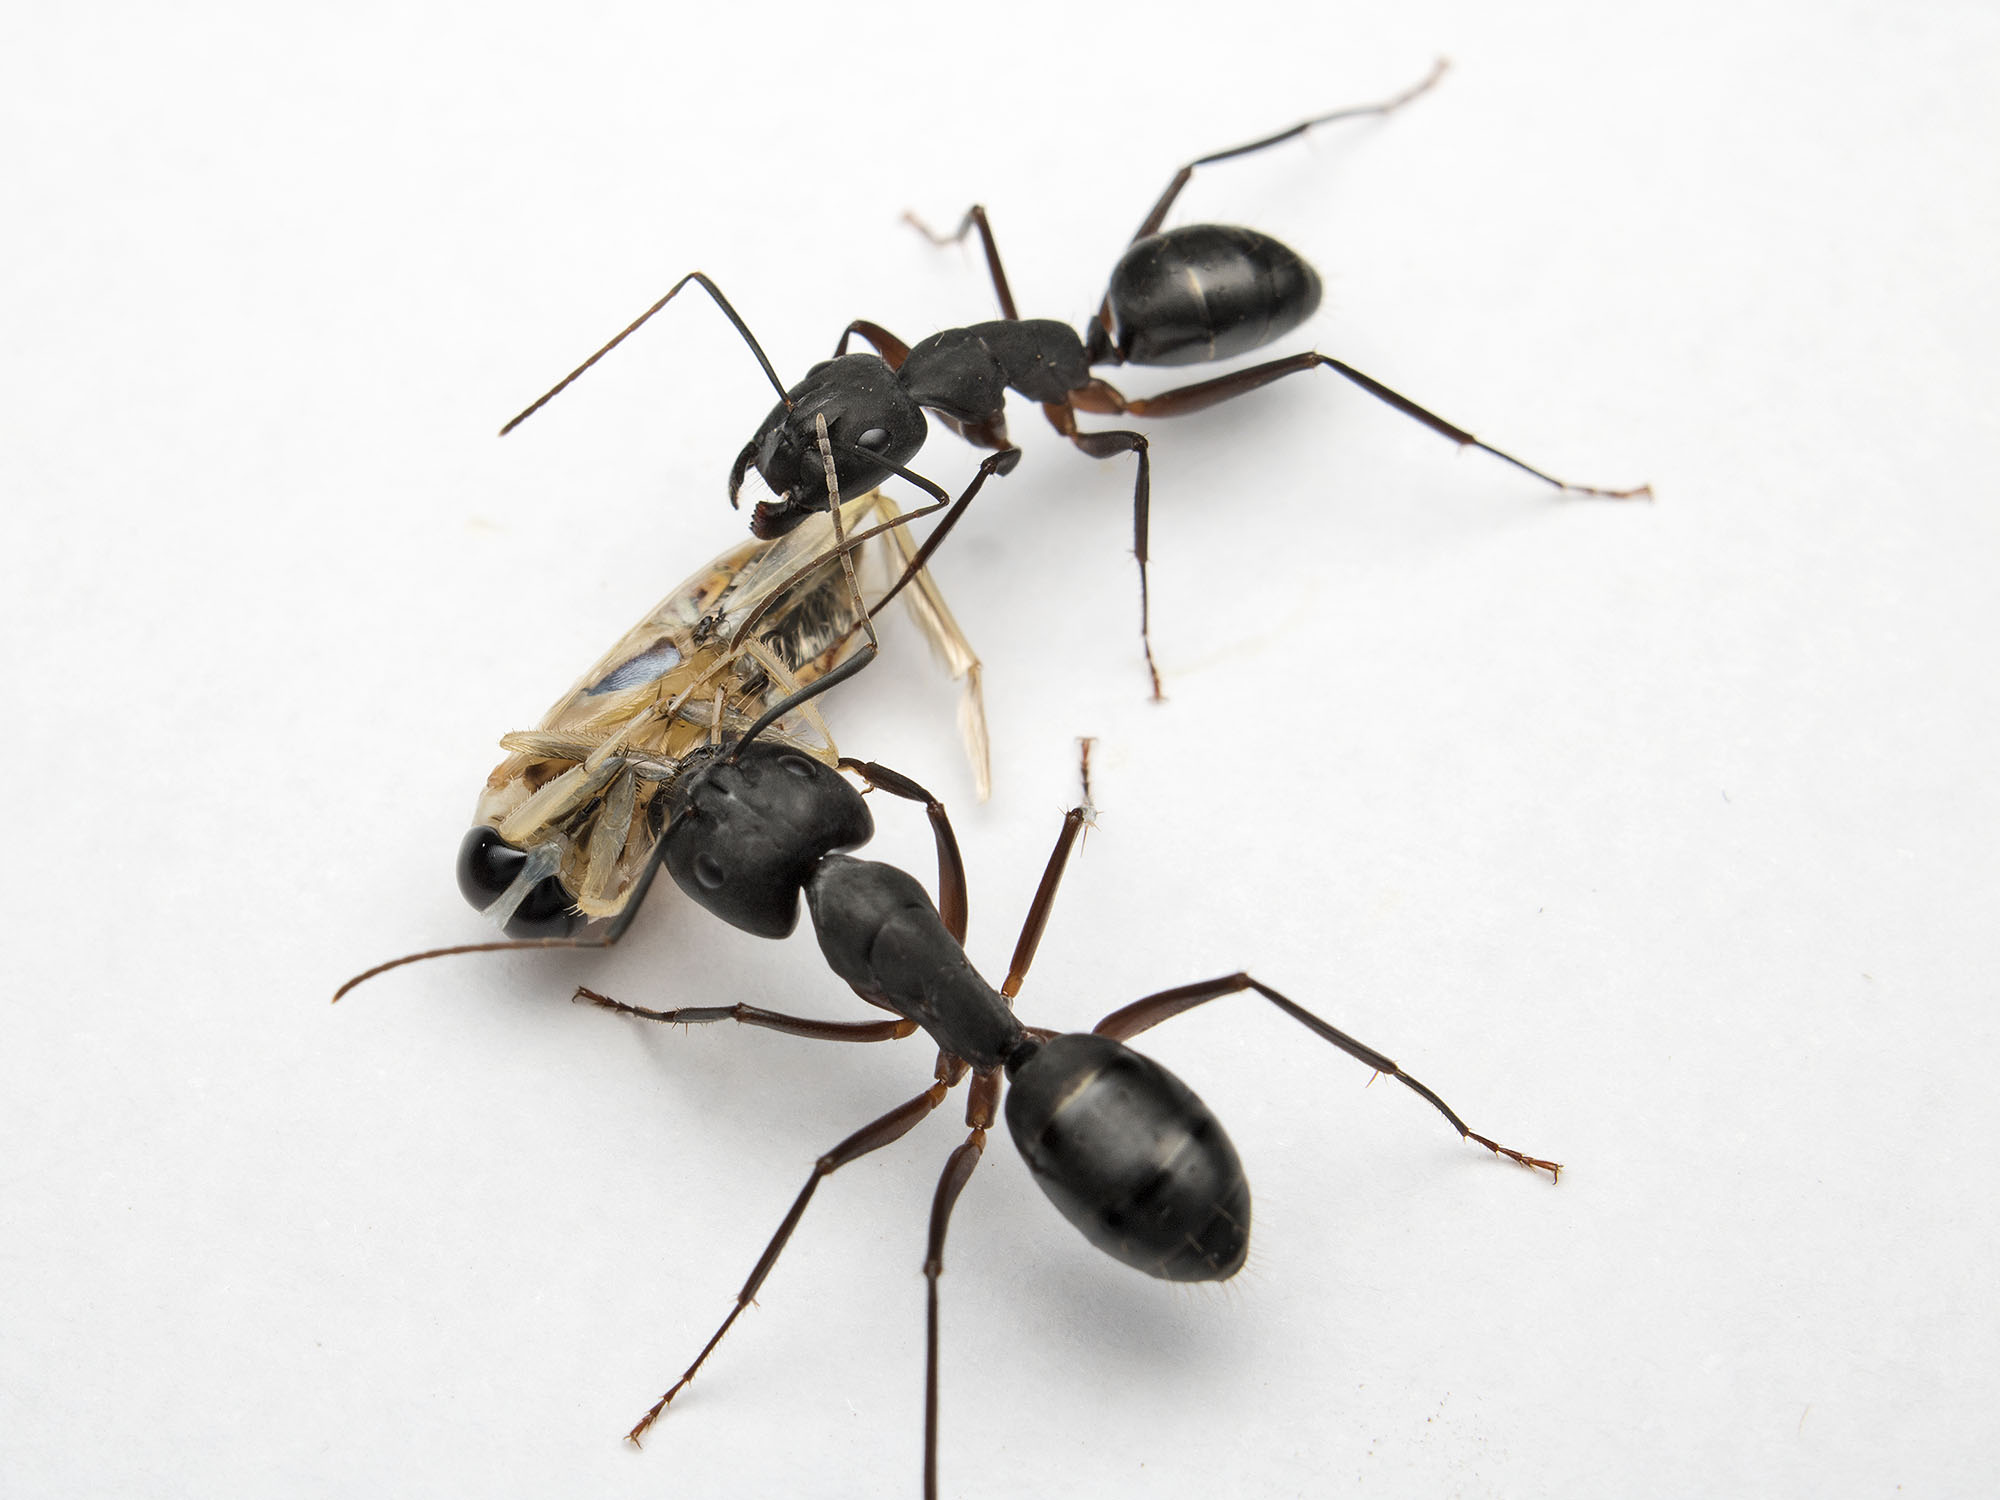
insect, fauna, invertebrate, close up, india, arthropoda, ant, wasp, pest, ariansuresh, skanfarmhouse, nellore, andhrapradesh, animalia, hexapoda, insecta, pterygota, neoptera, extensiontube13mm, condylognatha, hemiptera, heteroptera, backswimmer, notonectidae, nepomorpha, notonectoidea, 750d2016img3132, macro photography, arthropod, membrane winged insect